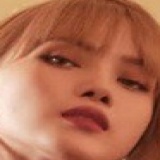
ca sĩ Thiều Bảo Trâm